Lives of the Mayfair Witches

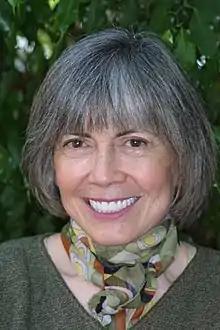

Some "Mayfair Witches" characters cross over to Rice's "The Vampire Chronicles", specifically in the novels "Merrick" (2000), "Blackwood Farm" (2002), and "Blood Canticle" (2003). "The Vampire Chronicles" is a series of gothic horror novels featuring the vampire Lestat de Lioncourt. In the crossover novels, former Talamasca leader David Talbot seeks out Merrick Mayfair, an octoroon descendant of Julien Mayfair, on behalf of the vampire Louis de Pointe du Lac. Mona and Rowan Mayfair are later brought into the narrative.